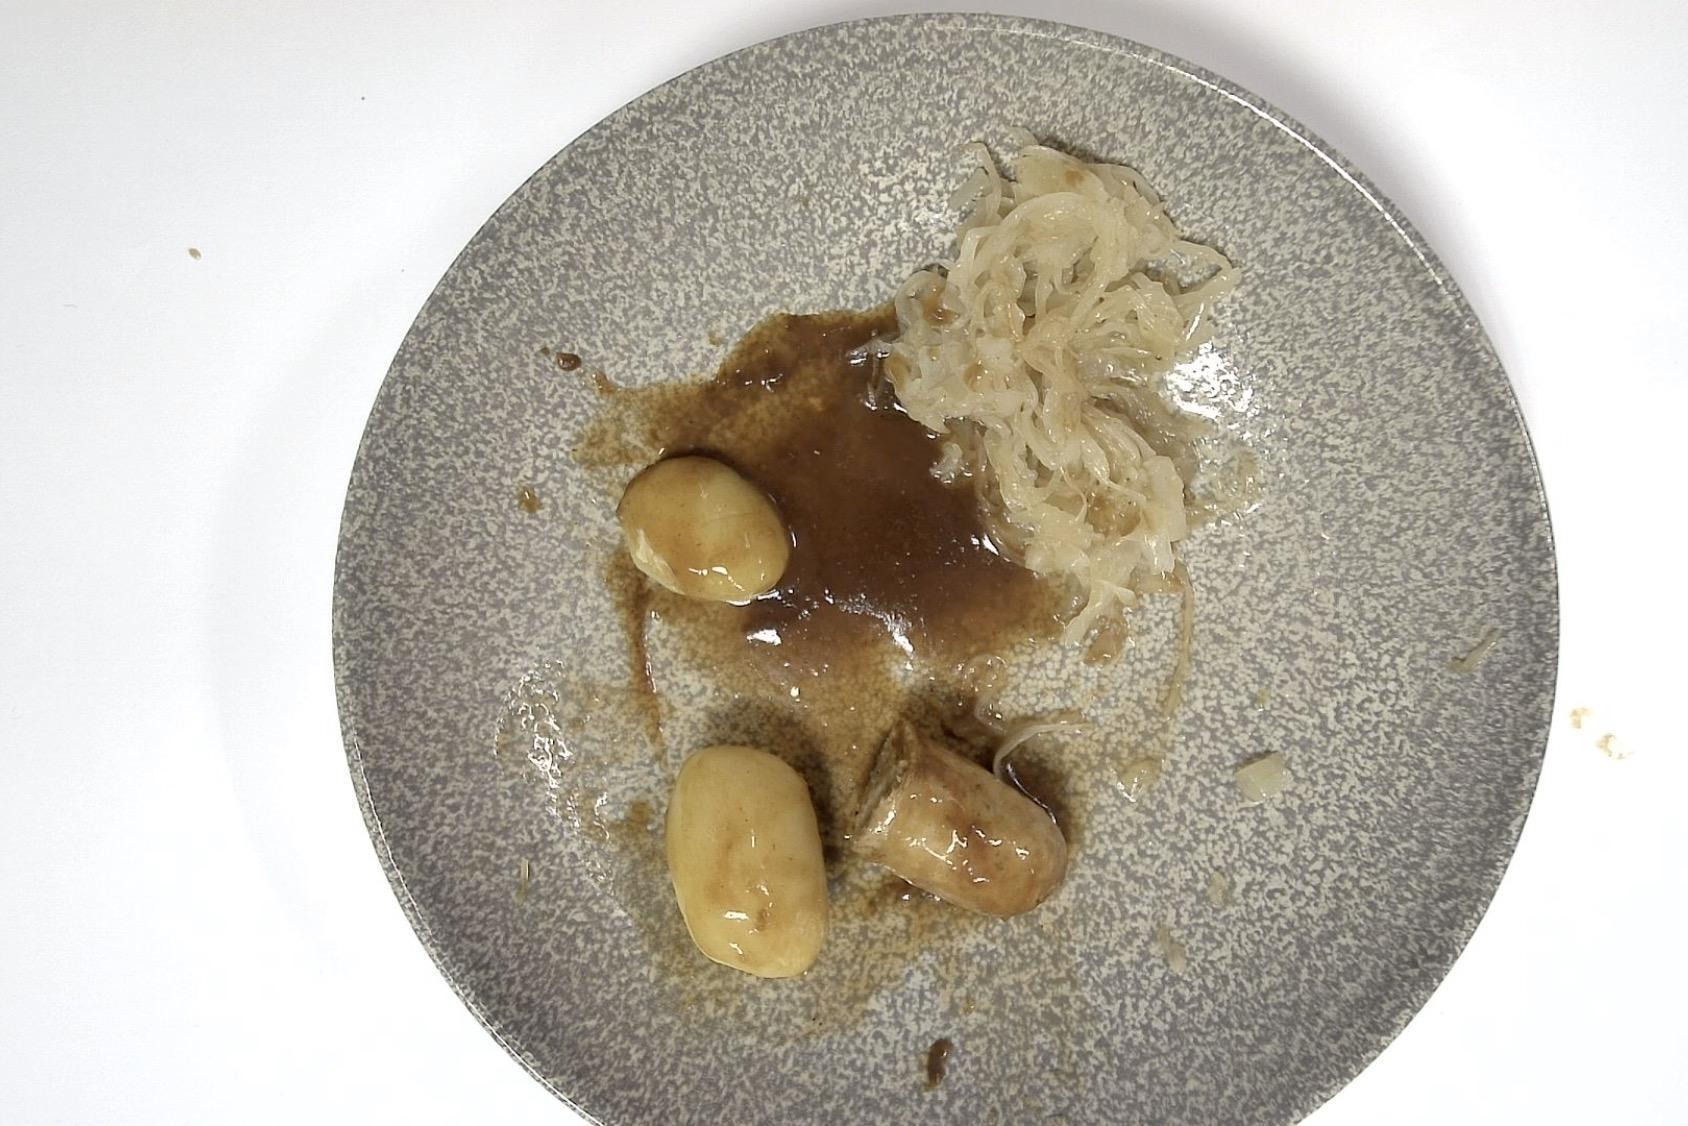
Dish: Rostbratwurst mit Sauerkraut und Kartoffeln an Brauner Sauce
Portion size: Normale Portion
Ingredients: potatoes, sauerkraut, brown-sauce, grilled-sausage
Weight as served: 325 g
Energy as served: 326,570 kcal (1.363,620 kJ)
Fat: 19,630 g (saturated: 6,490 g)
Carbohydrates: 23,745 g (sugar: 8,215 g)
Protein: 11,855 g
Salt: 5,430 g
Weight after return: 195 g
Energy after return: 195,942 kcal